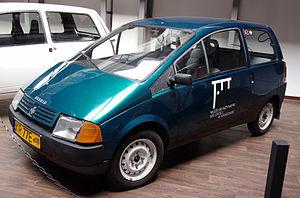
La FSM Beskid est un concept-car polonais conçu au début des années 1980 au Centre de recherche et de développement d'automobiles de petit litrage à Bielsko-Biała. Au total 7 exemplaires ont été construits.